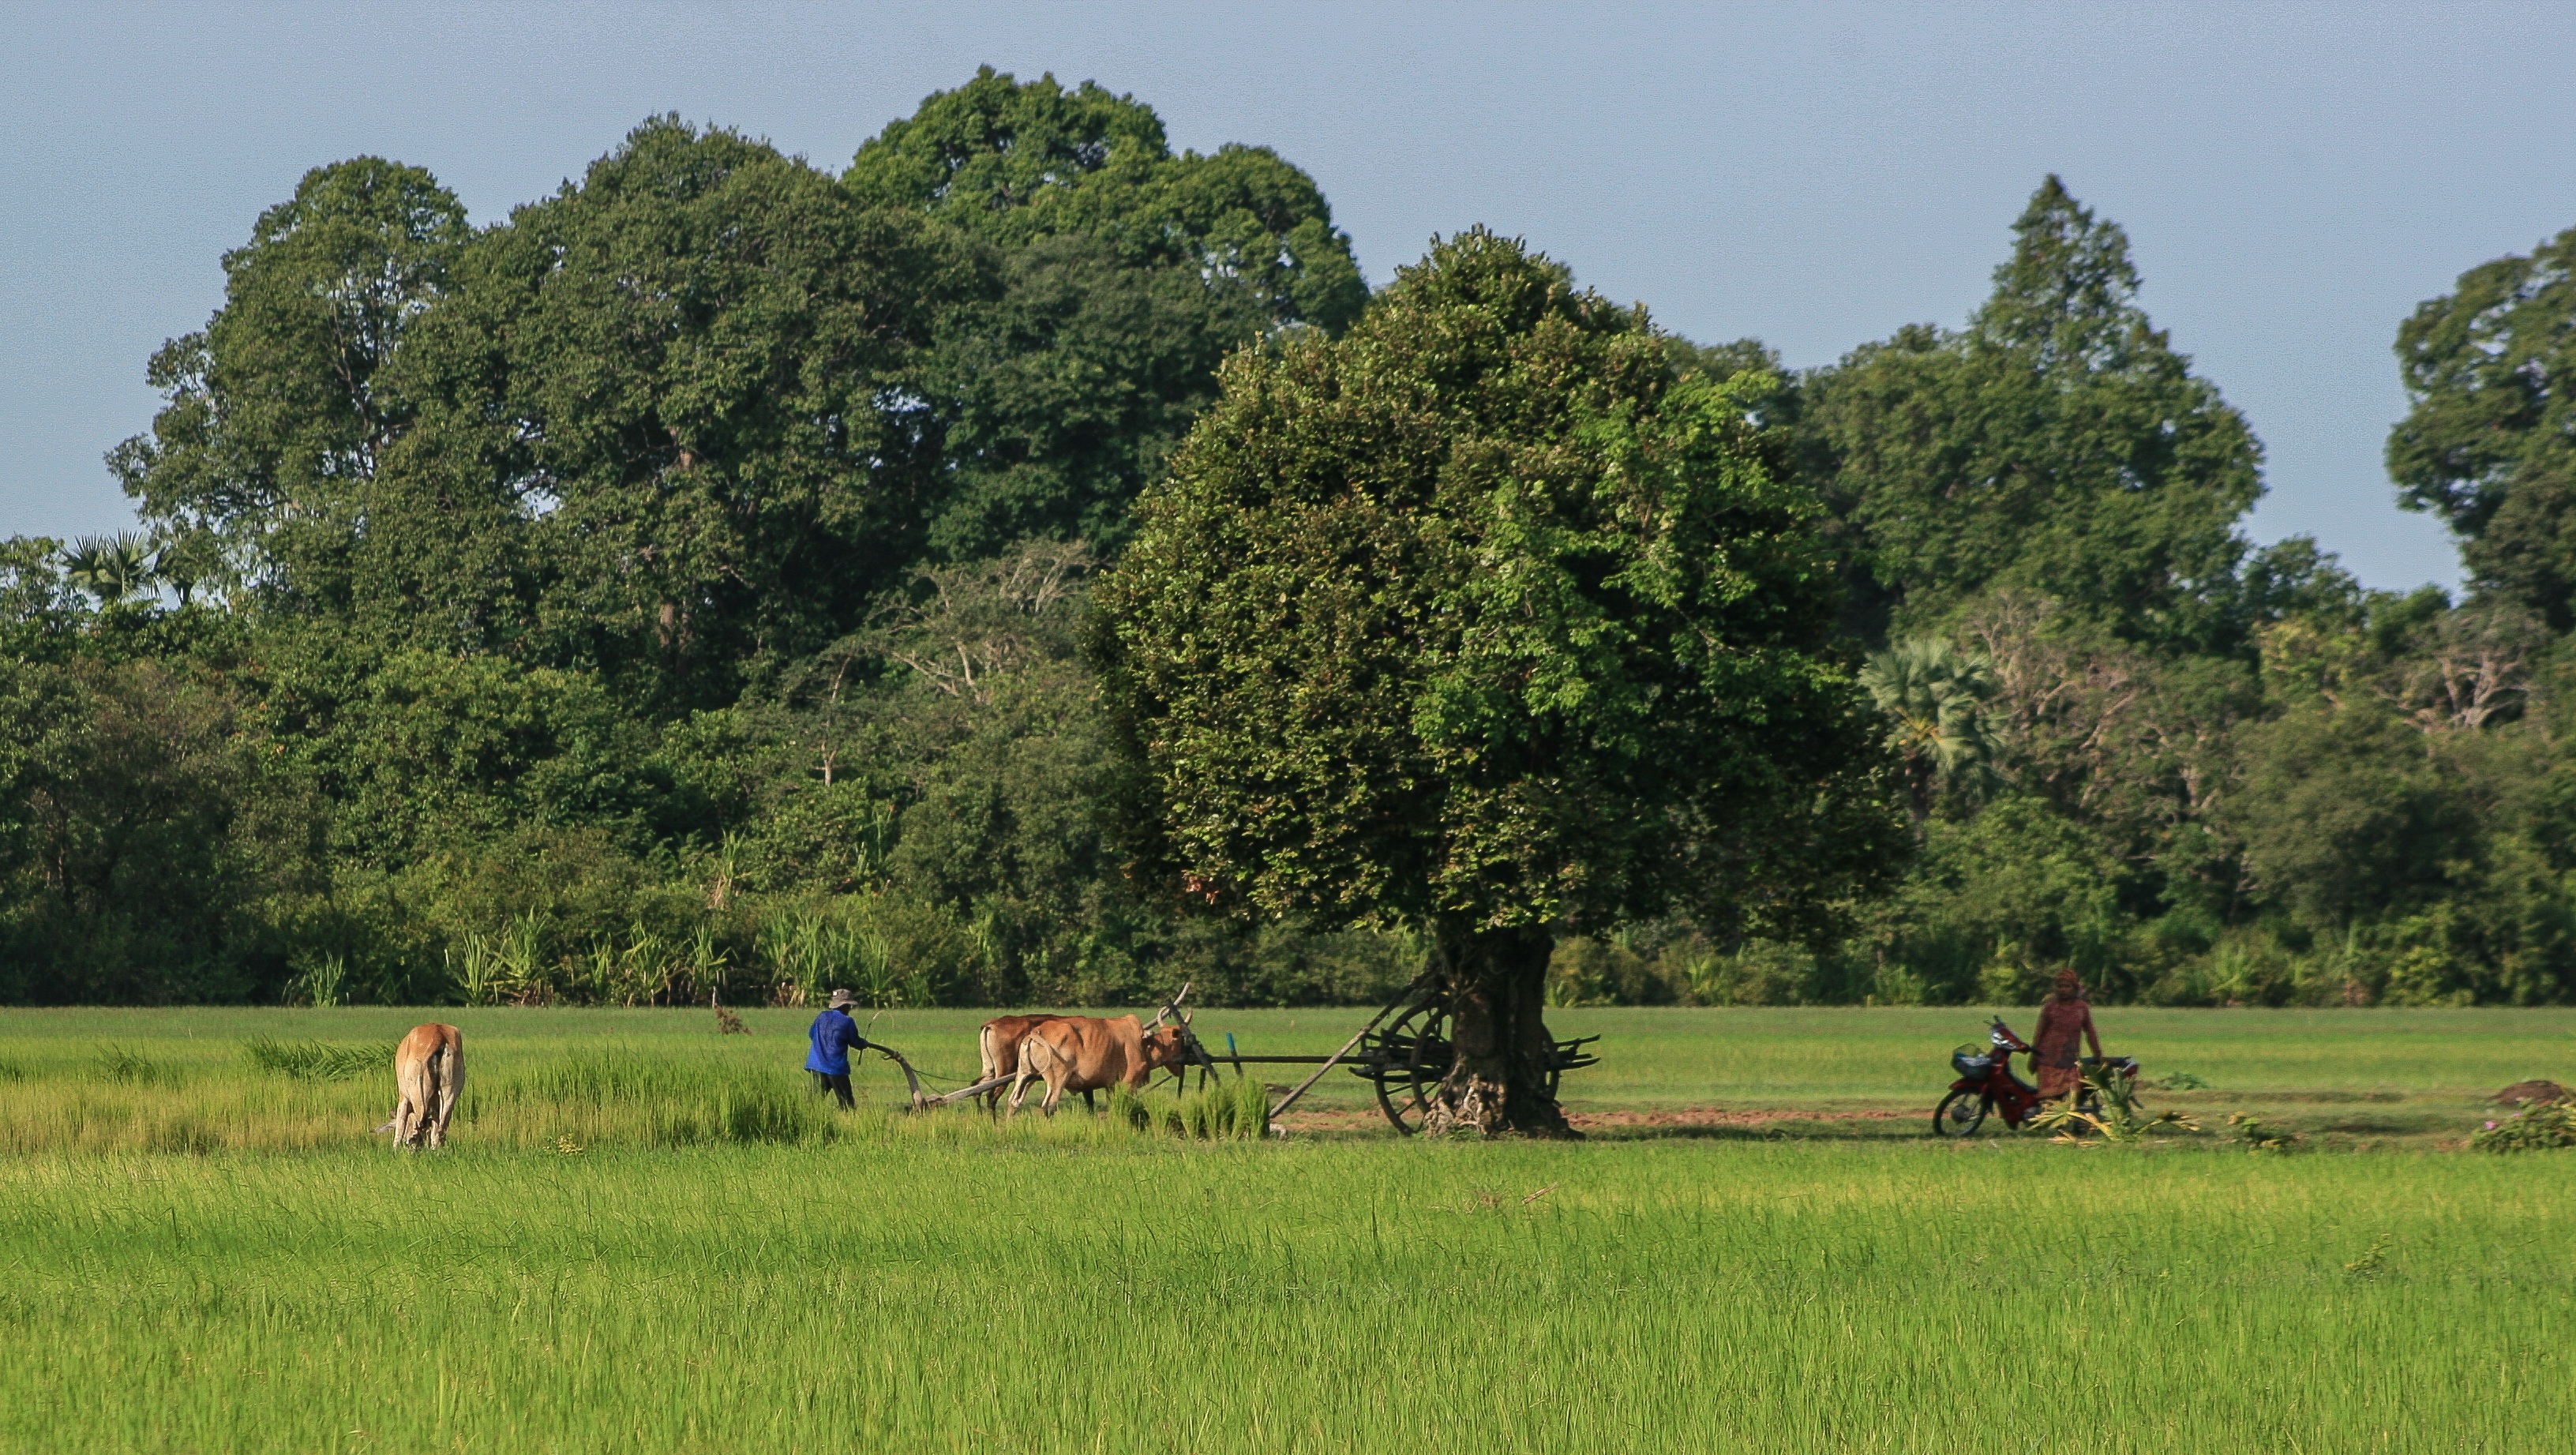
work, landscape, grass, field, farm, lawn, meadow, prairie, herd, pasture, grazing, ranch, buddhist, agriculture, savanna, plain, cows, grassland, cambodia, culture, habitat, ecosystem, monks, rural area, paddy field, natural environment